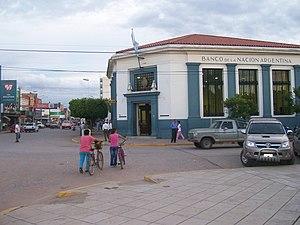
Presidencia Roque Sáenz Peña ou simplement Sáenz Peña, est une ville de la province du Chaco, en Argentine, et le chef-lieu du département de Comandante Fernández. Elle et située à 162 km au nord-ouest de Resistencia. Sa population s'élevait à 76 794 habitants en 2001, ce qui en faisait la deuxième ville de la province.